Terry Mattingly

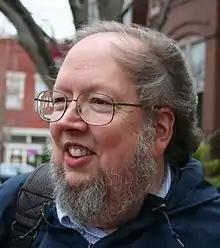
Mattingly in 2008

Terry L. "TMatt" Mattingly (born January 31, 1954) is a journalist, author, and professor. As columnist for the Scripps Howard News Service, Mattingly has written "On Religion", a nationally syndicated column, since the summer of 1988. Mattingly also ran a well-known religious journalism blog, "GetReligion" from 2004 to 2024.